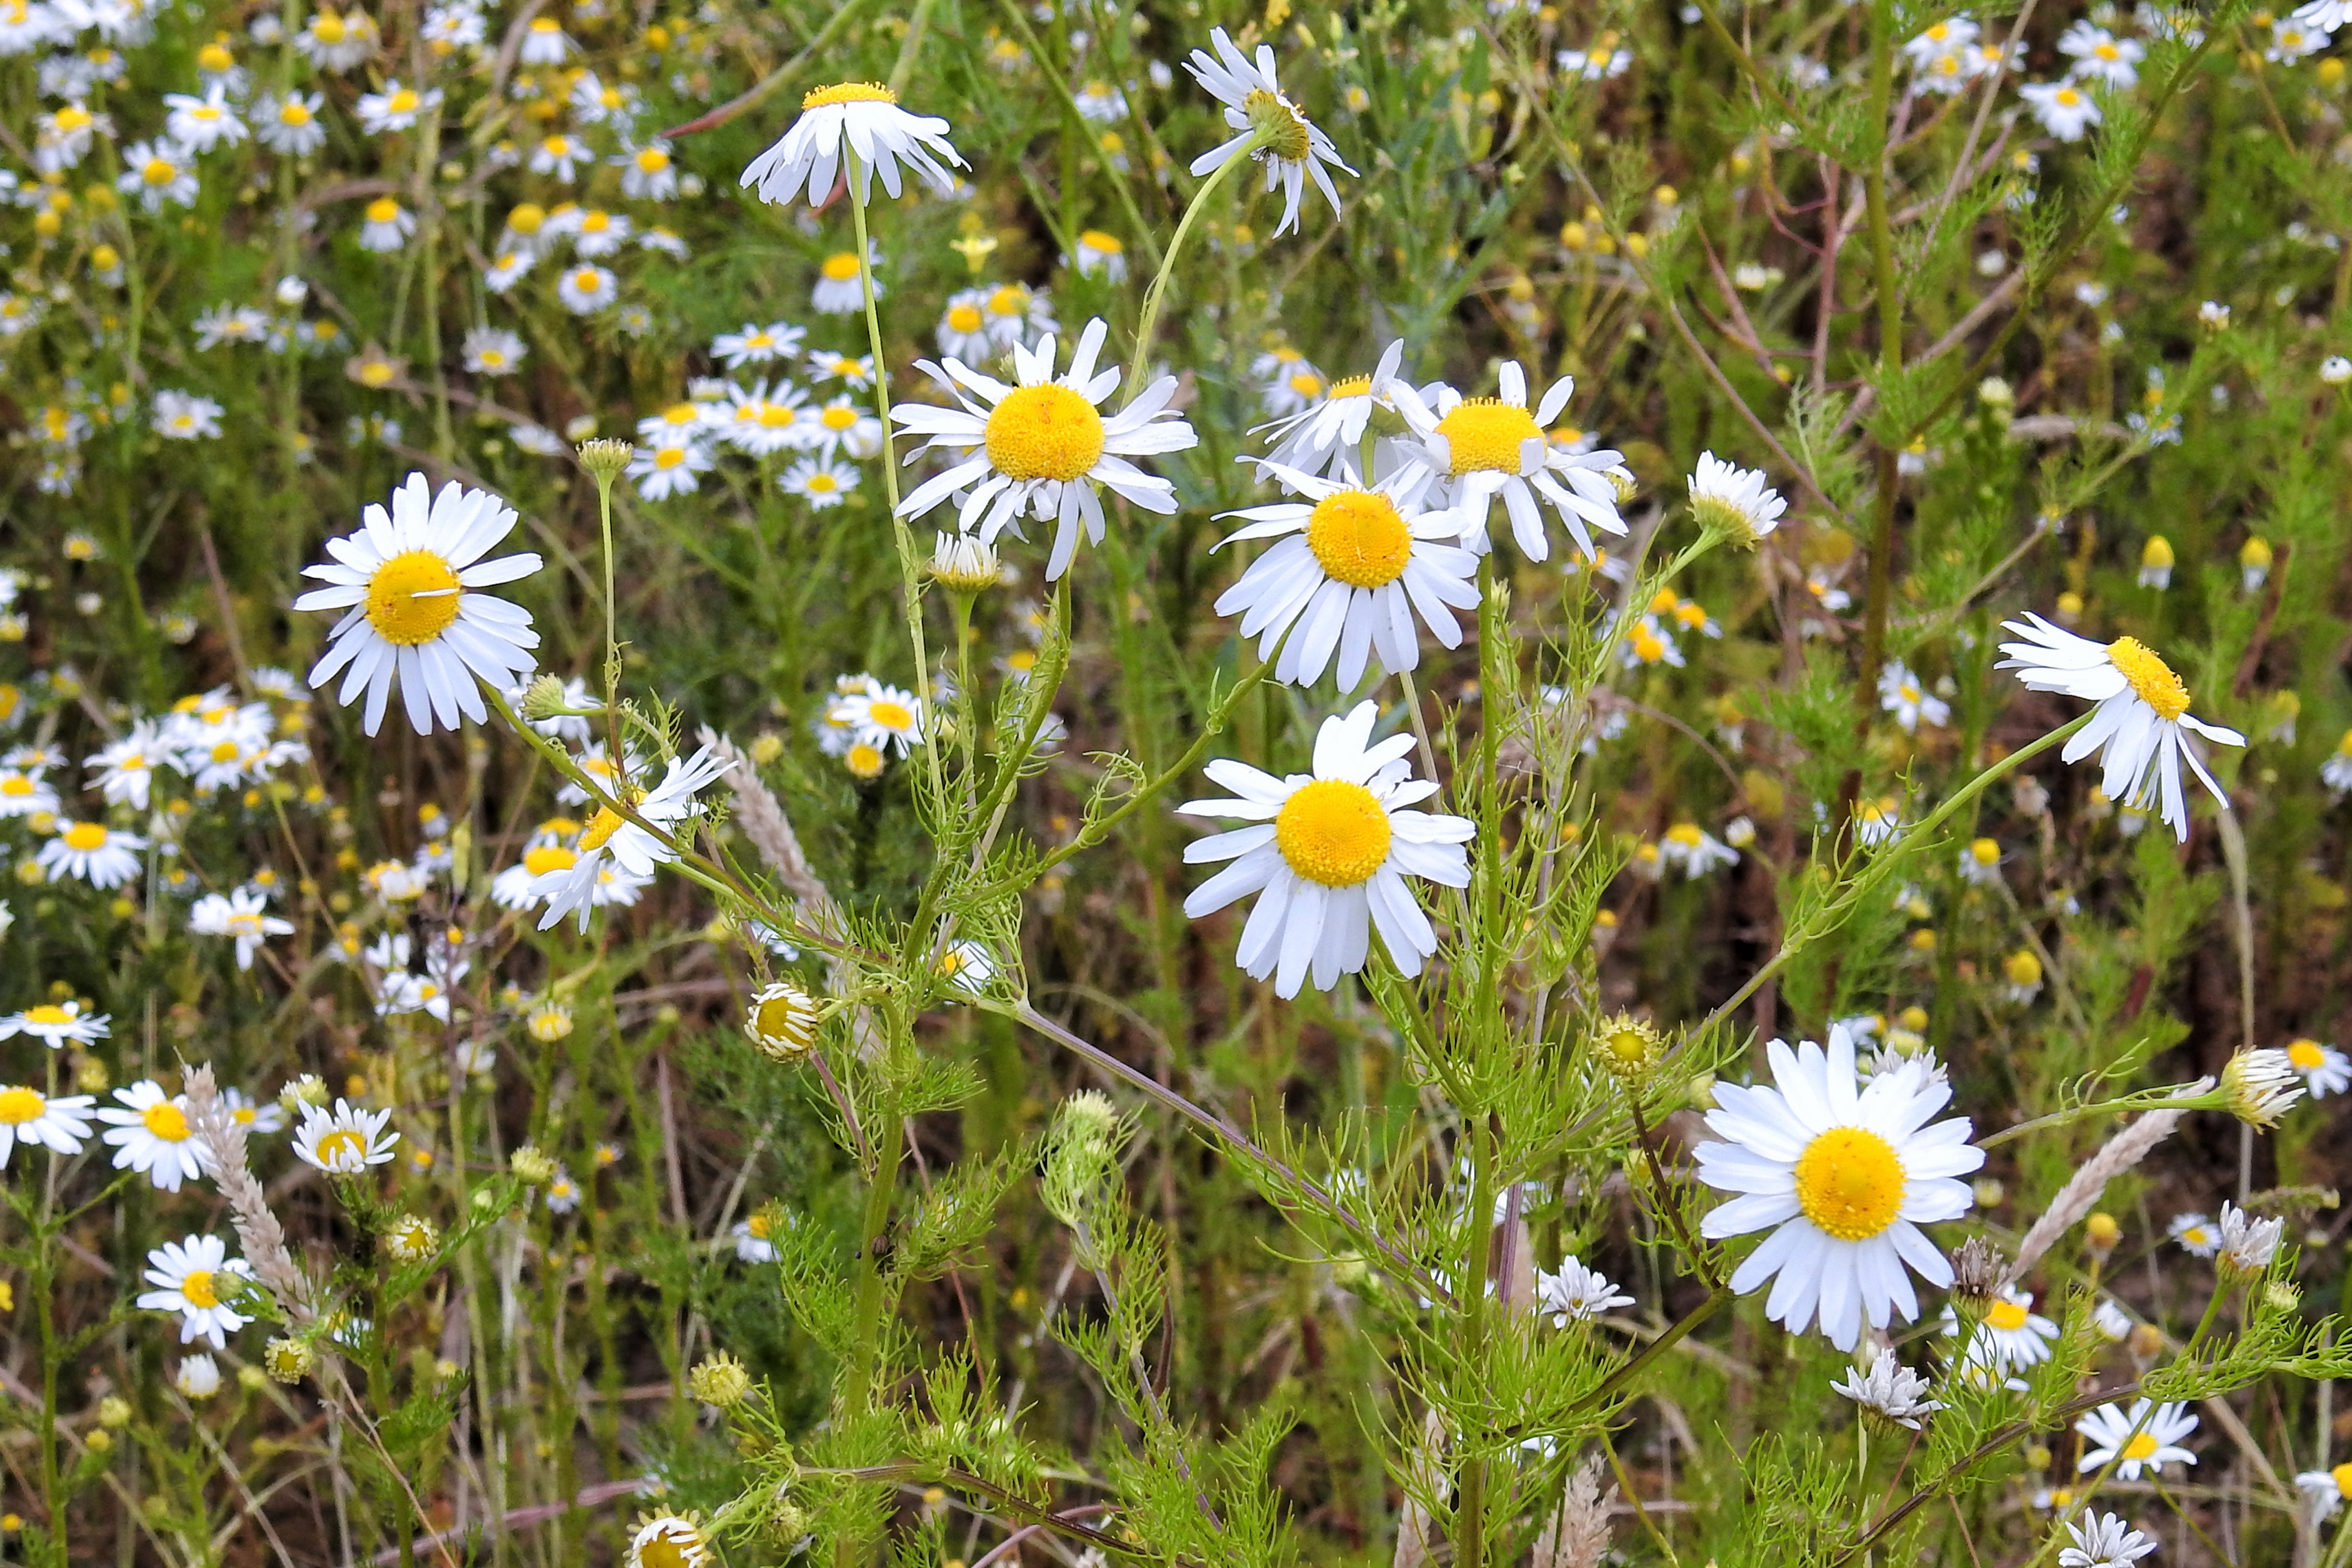
grass, plant, field, meadow, prairie, flower, daisy, herb, botany, flora, wildflower, roadside, aster, chamomile, medicinal plant, flowering plant, daisy family, medicinal herbs, edge of field, oxeye daisy, chamomile blossoms, land plant, chamaemelum nobile, marguerite daisy, tanacetum parthenium